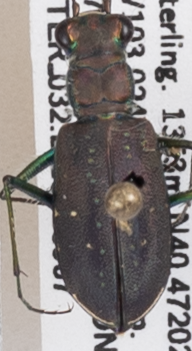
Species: Cicindela punctulata
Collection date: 2022-09-07
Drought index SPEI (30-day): -2.09
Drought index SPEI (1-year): -2.09
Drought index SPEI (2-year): -1.69